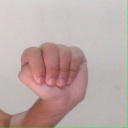
अक्षर: ठ